Wojciech Stawowy

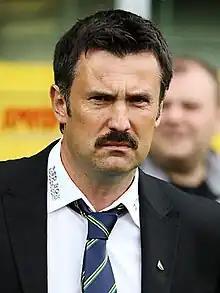
Stawowy in 2010

Wojciech Stawowy (born 28 January 1966) is a Polish professional football manager and former player. From 2020 to 2021, he served as the manager of ŁKS Łódź.